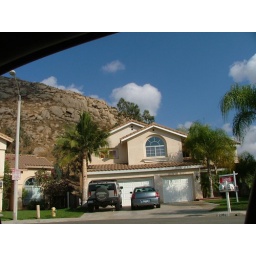
Something about a house by a hill (9)